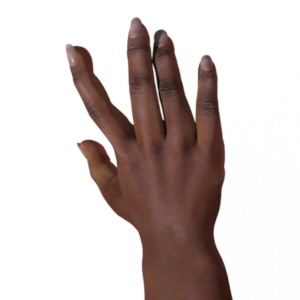
Label: paper